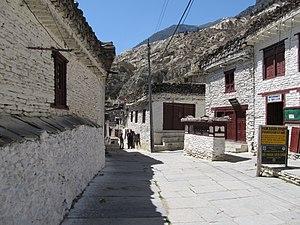
Marpha est une ville du Népal située dans la zone de Dhawalagiri et dans le district de Mustang. Au recensement de 2011, la ville comptait 1 551 habitants.